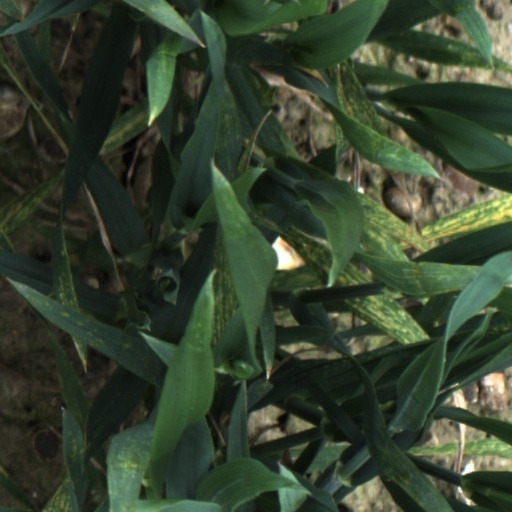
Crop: wheat